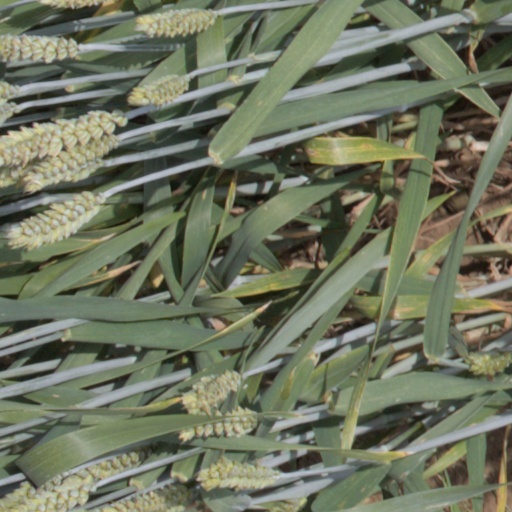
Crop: wheat